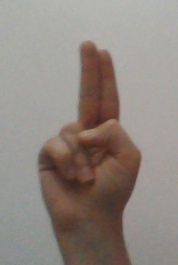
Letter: taa